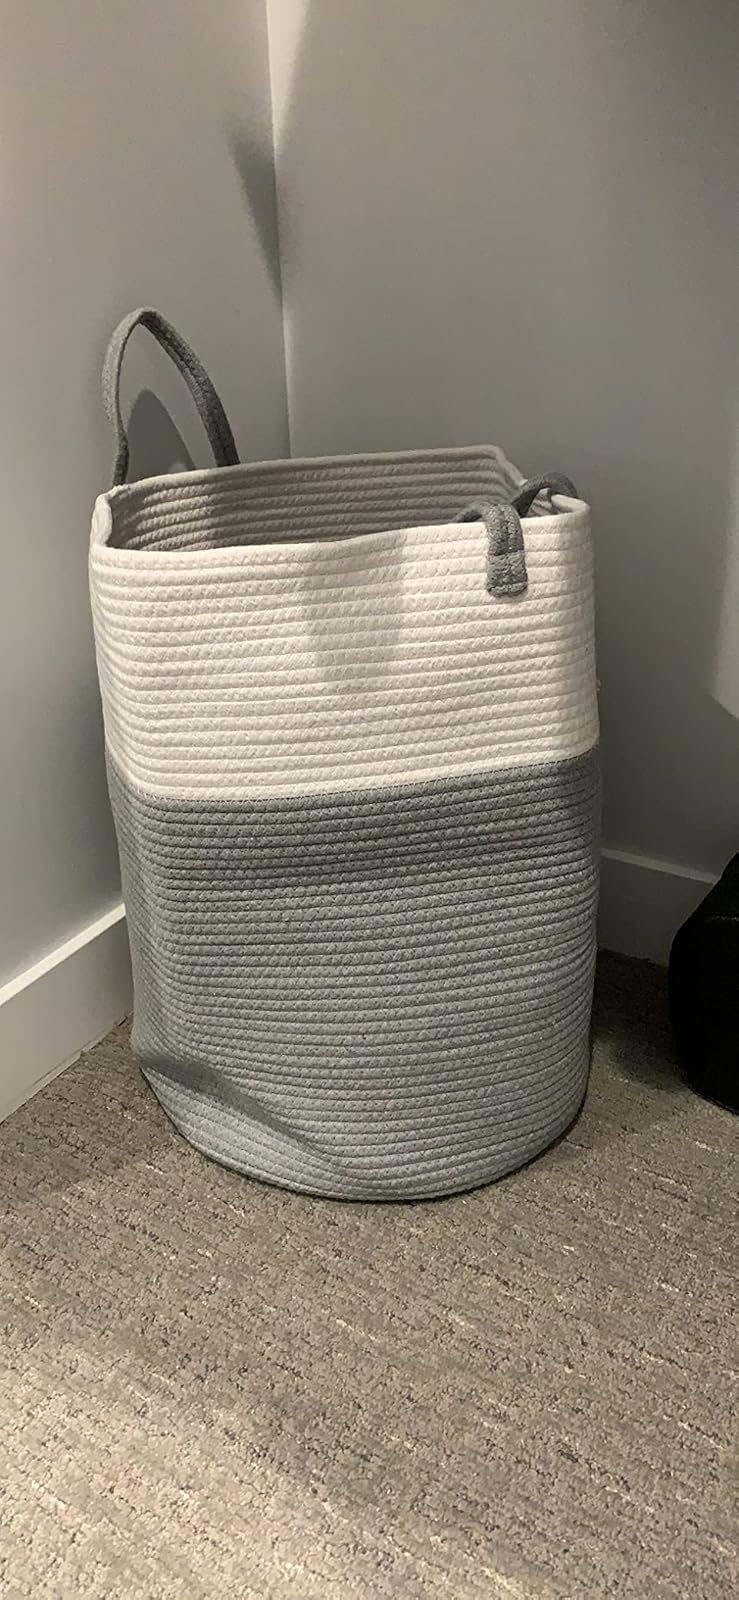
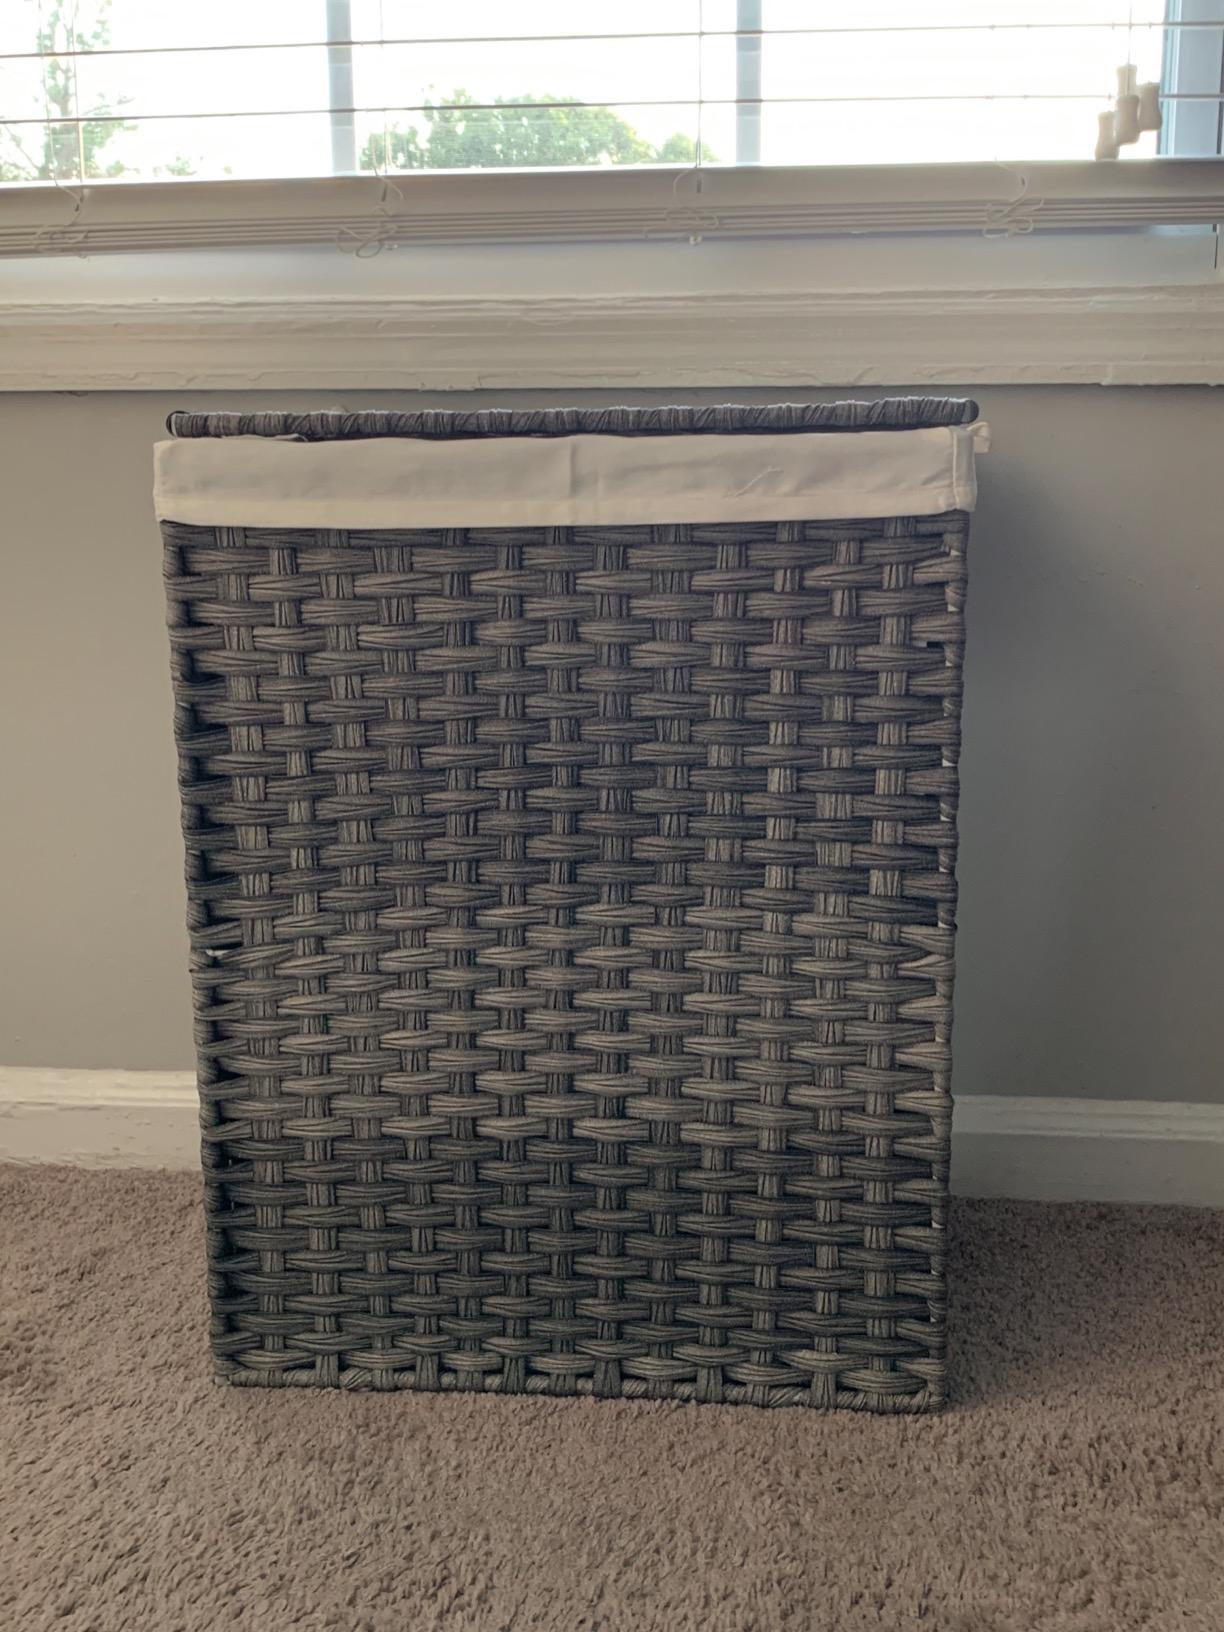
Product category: items_hamper
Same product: no